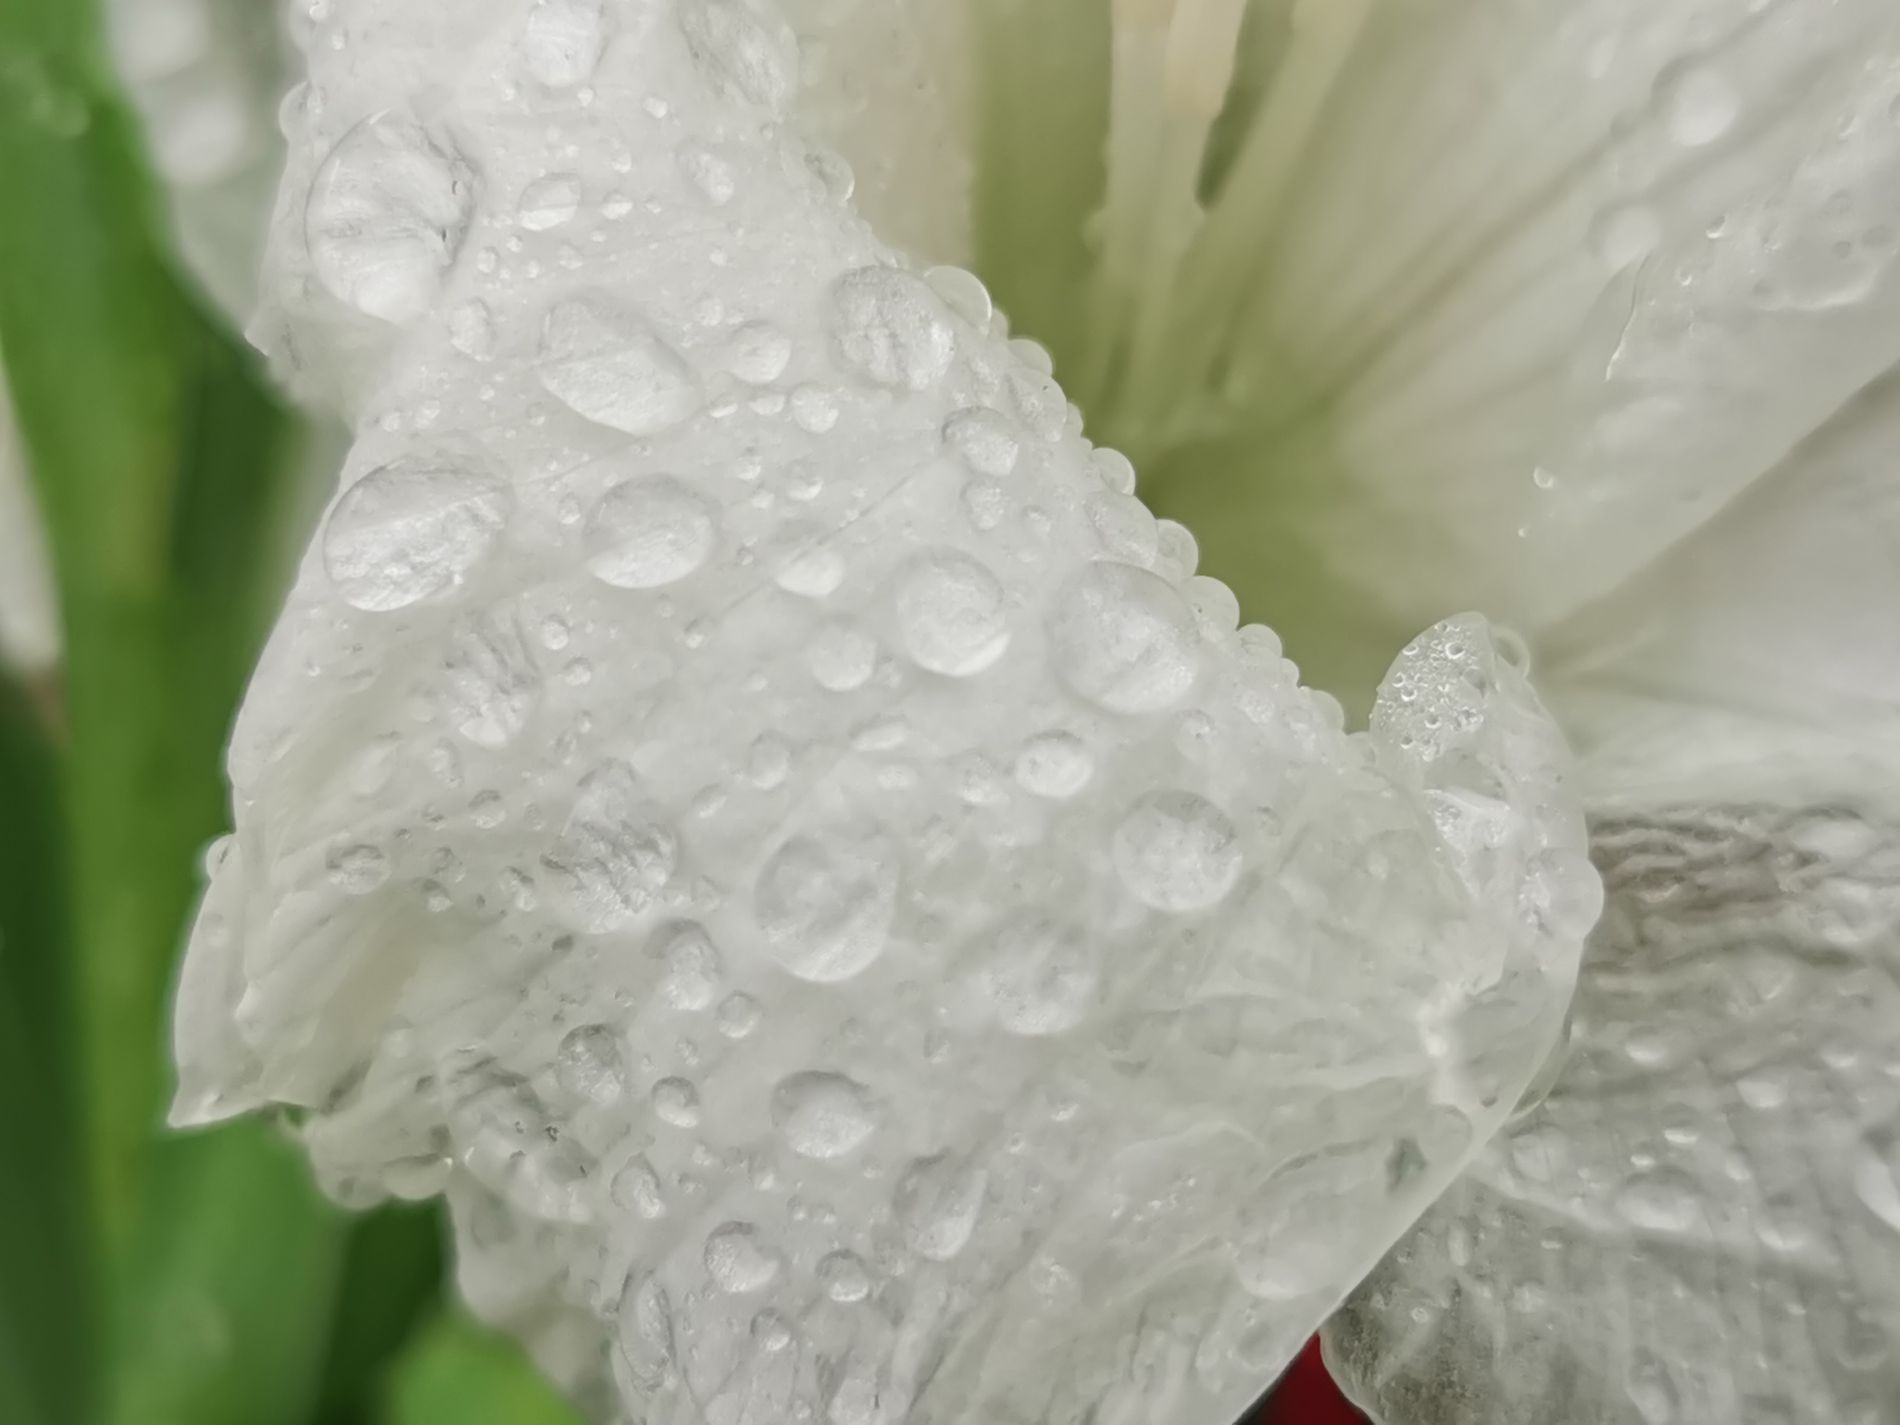
Dew-covered Petals.
Image features a greenish blurry nature background with white dew-covered petals in foregrounds probably a gladiolus petals.
A close-up shot taken under proper lighting source with neutral and earthy color palette evokes the sense of calm and peace due to featuring a greenish blurry nature background with white dew-covered petals in foregrounds probably a gladiolus petals.
Labels: Flower, Petal, Plant, Geranium, Leaf, Droplet, Blurry Background, Petals
Camera: HUAWEI VOG-L29
Aperture: F1.6
Exposure: 1/985 sec
ISO: 50
Focal length: 5.6 mm